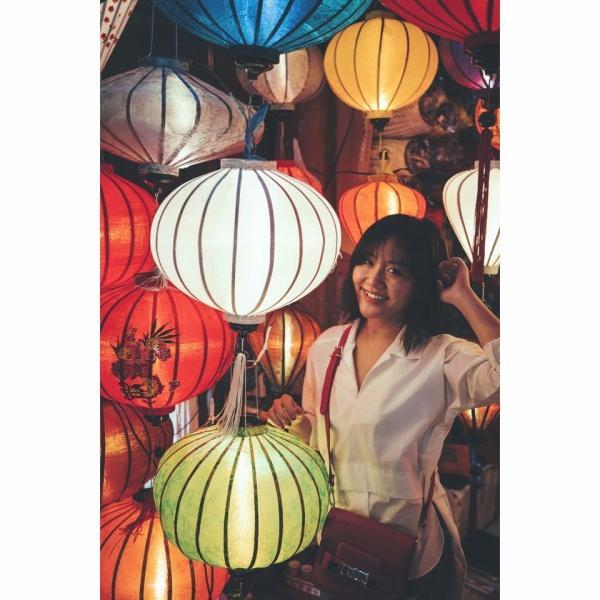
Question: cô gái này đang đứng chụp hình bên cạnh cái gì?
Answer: lồng đèn